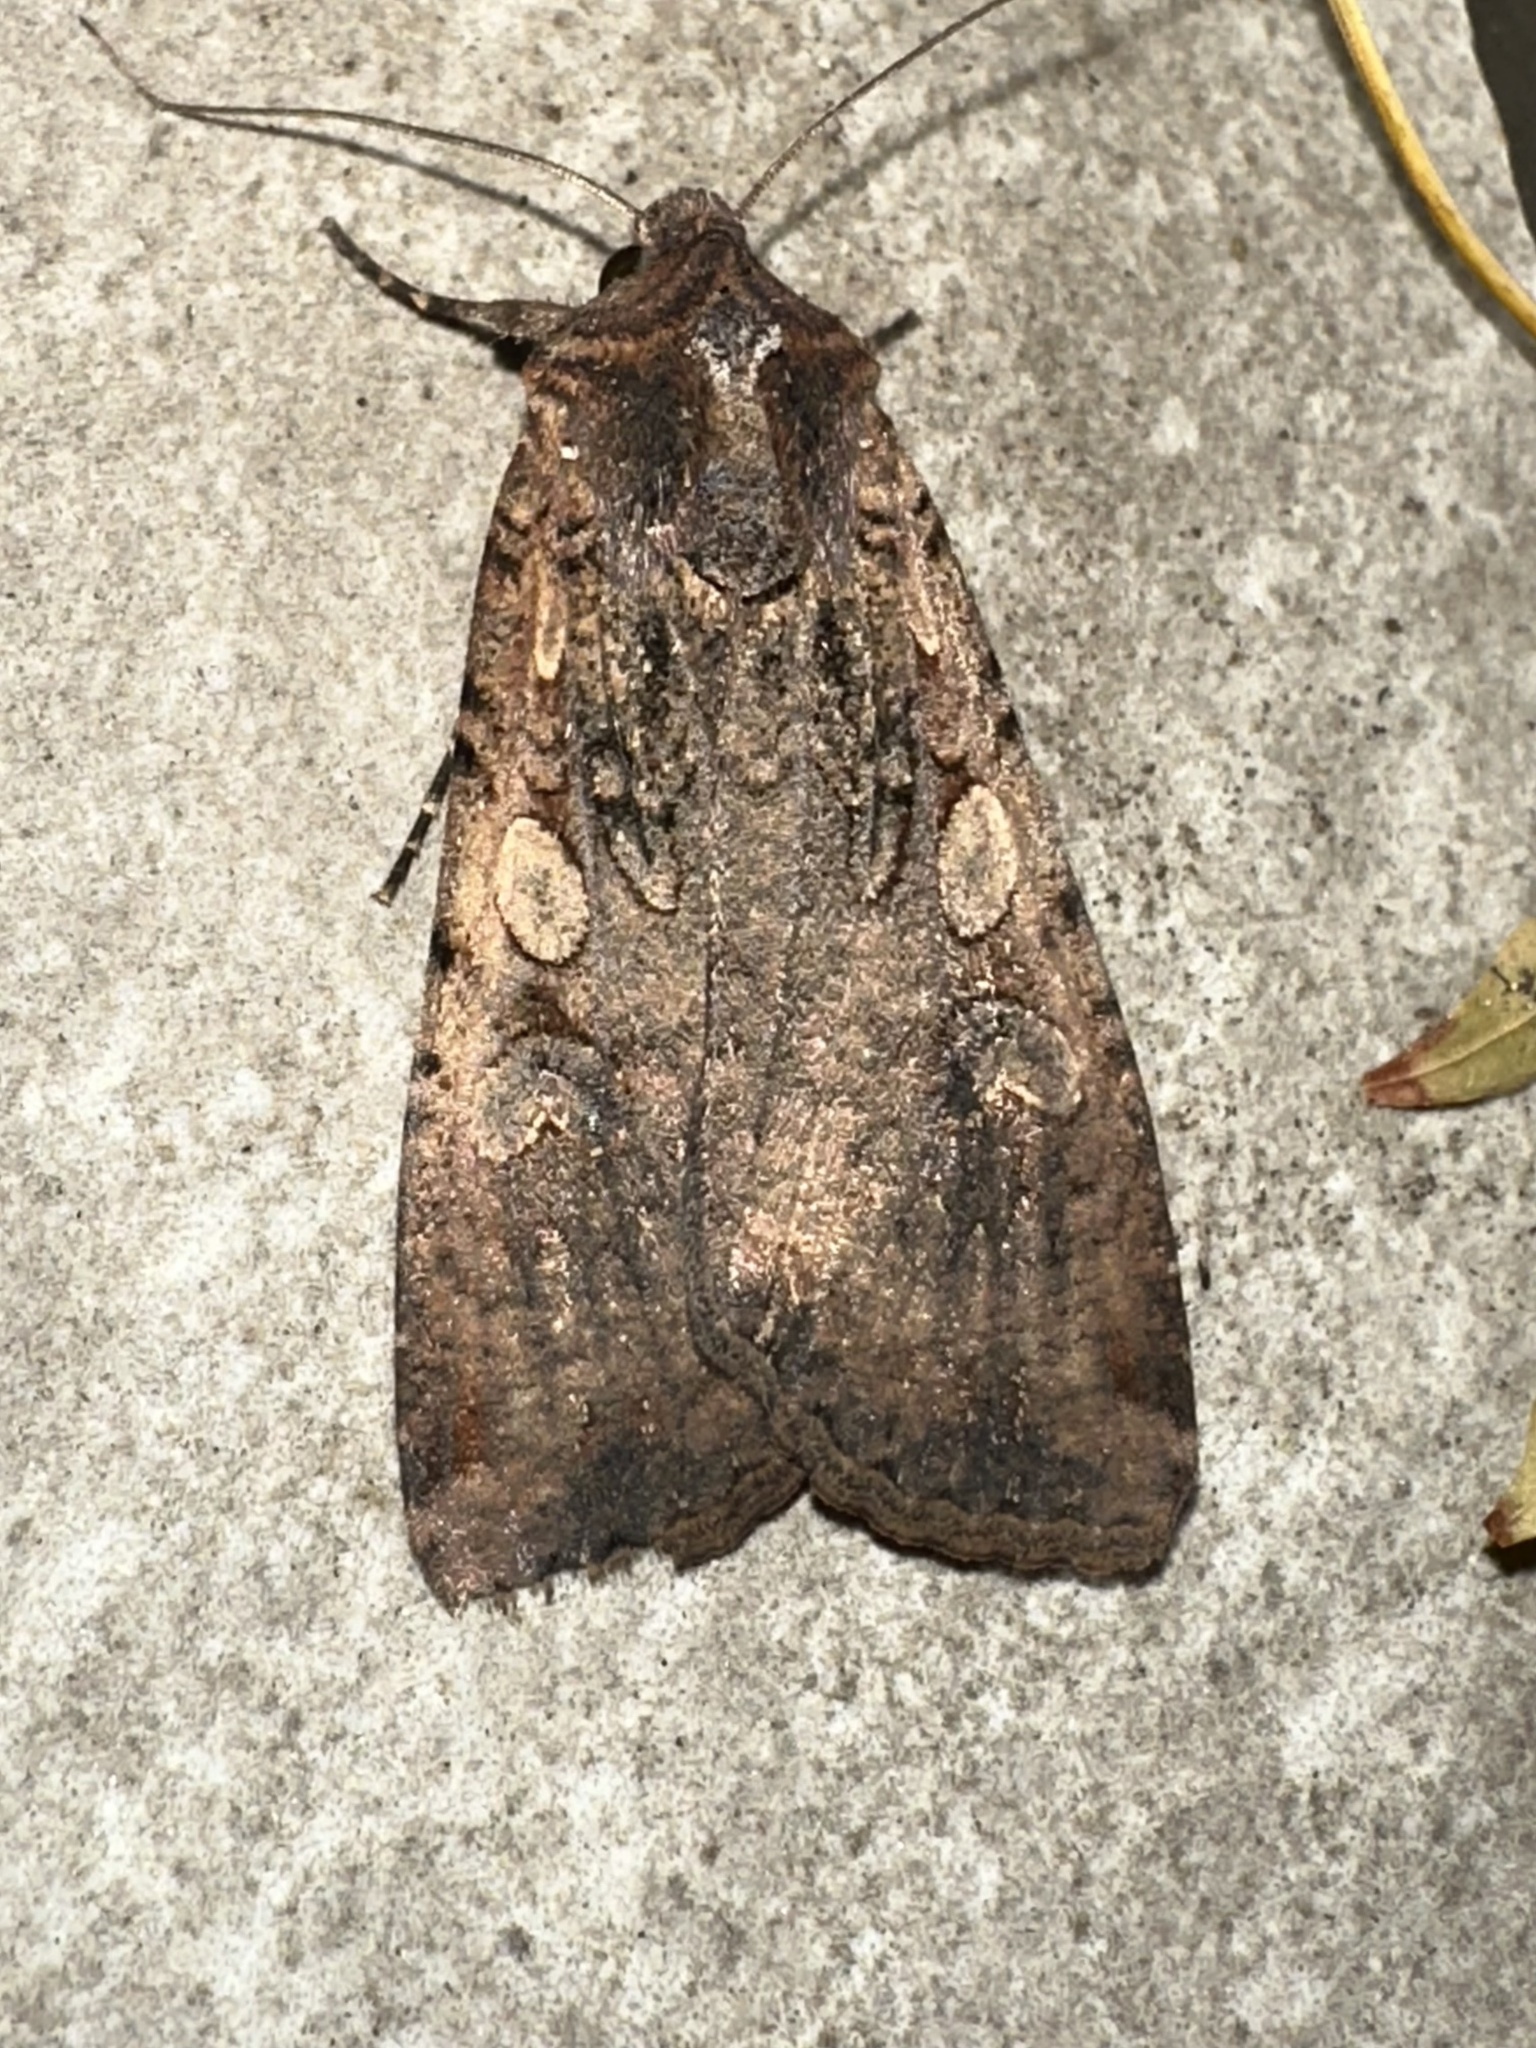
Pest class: cutworms